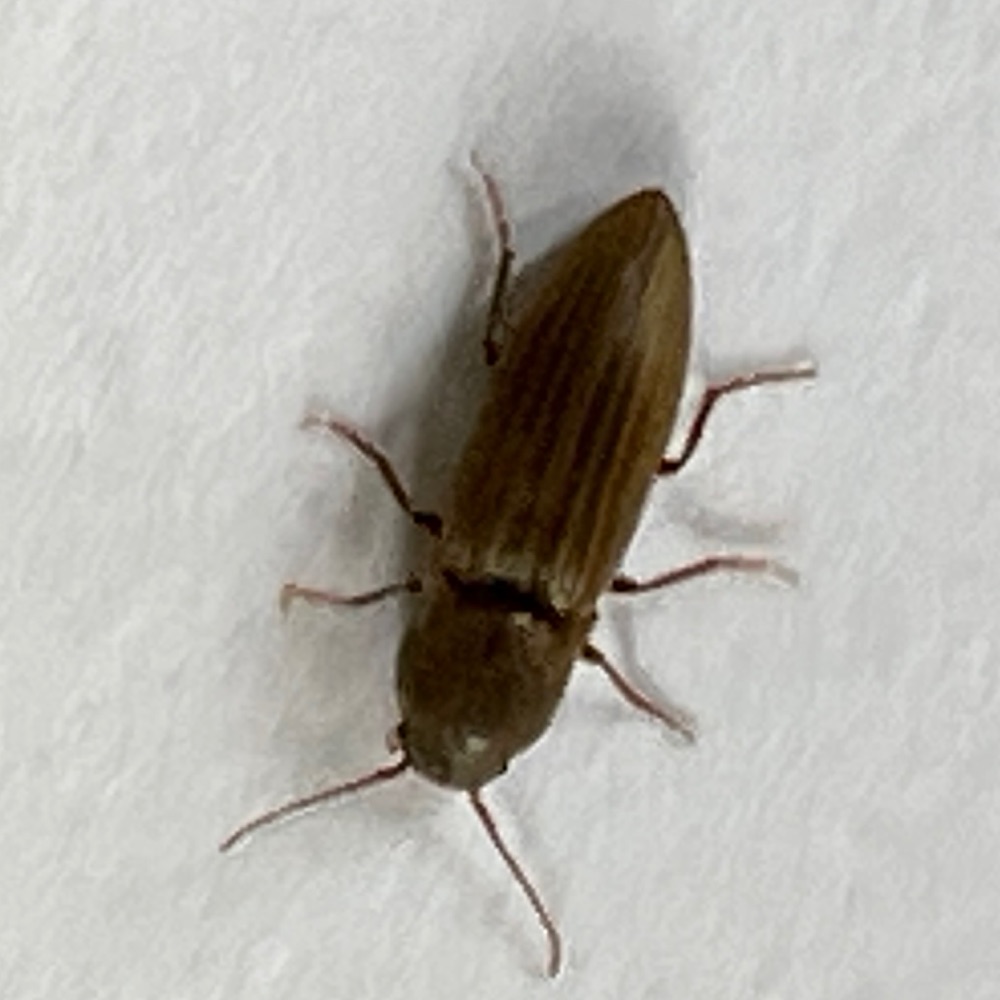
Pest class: clickbeetles_wireworms